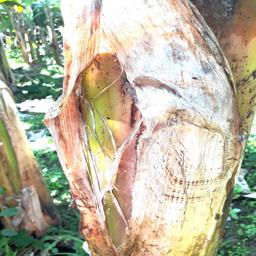
Label: PSEUDOSTEM WEEVIL